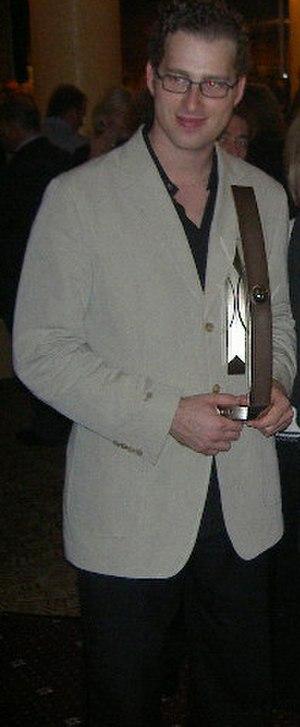
Nikolaj Szeps-Znaider, né le 5 juillet 1975 à Copenhague, est un violoniste et chef d'orchestre binational israélo-danois. Il est le directeur musical désigné de l'Orchestre national de Lyon.